Courtney Whitmore

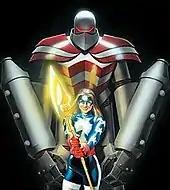
Stargirl and S.T.R.I.P.E. on the cover of "JSA" #81 (March 2006). Art by Alex Ross.

Courtney is approached by the Shade, who tells her that her biological father is dead. This tragedy and her experience of the relationship between Liberty Belle and Jesse Quick prompts her to re-evaluate her family life. She discovers that she can't hate her biological father for his failings as a father and as a man. She also learns to accept Pat Dugan as her only real father figure.